Glennys Farrar

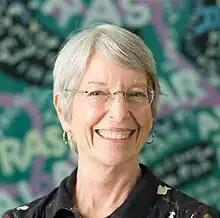
Farrar in 2023

Glennys Reynolds Farrar (born 1946) is an American physicist. She is a professor of physics at New York University who specializes in particle physics, cosmology and the study of dark matter. She has made several significant contributions to the fields of hadron and dark matter phenomenology, helping to develop the working "Standard Cosmological Model". Farrar is a figure in developing many modern particle-search techniques, achieving numerous recognitions including as the Guggenheim Fellowship for Natural Sciences and Sloan Fellowship. She holds a faculty position at New York University (NYU), where she has been since 1998.